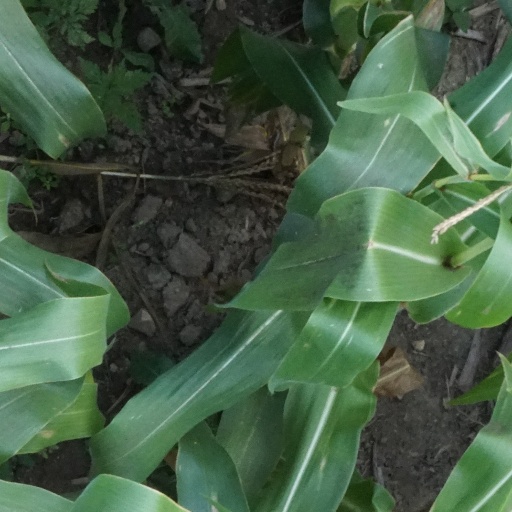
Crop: maize; corn